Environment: real
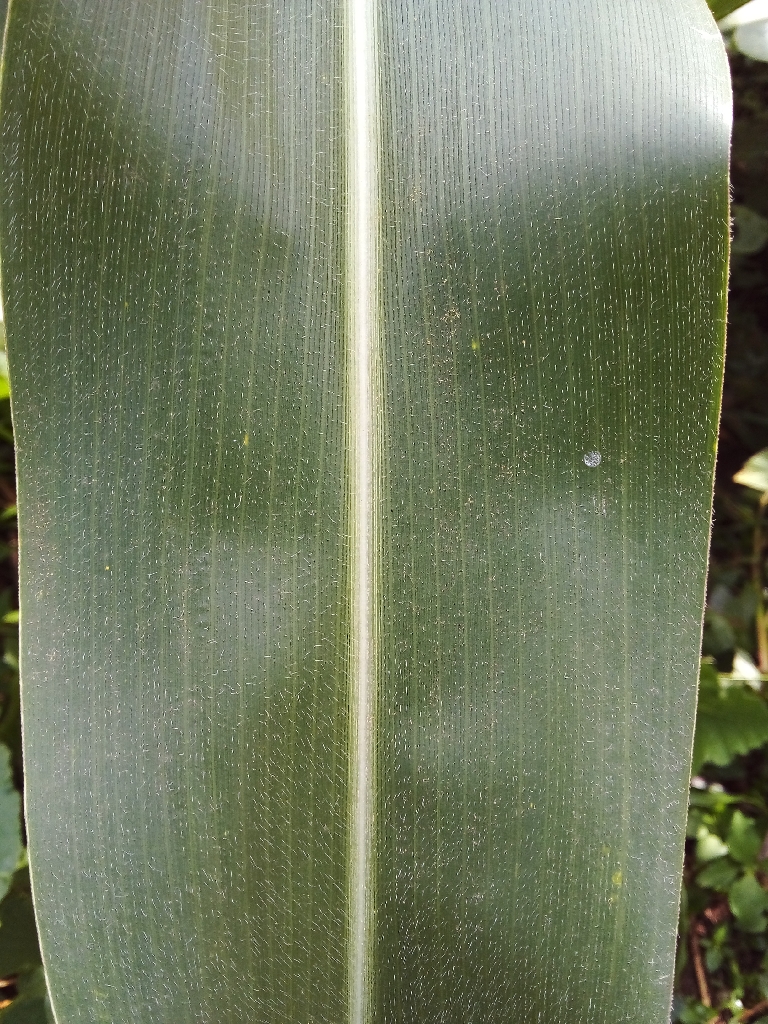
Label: healthy